Jordi Magem Badals

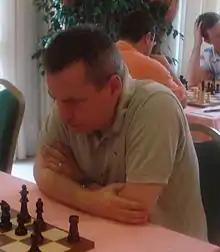
Jordi Magem Badals at the 2008 Andorra Open.

Jordi Magem Badals (born August 24, 1967 in Barcelona) is a Spanish chess Grandmaster.